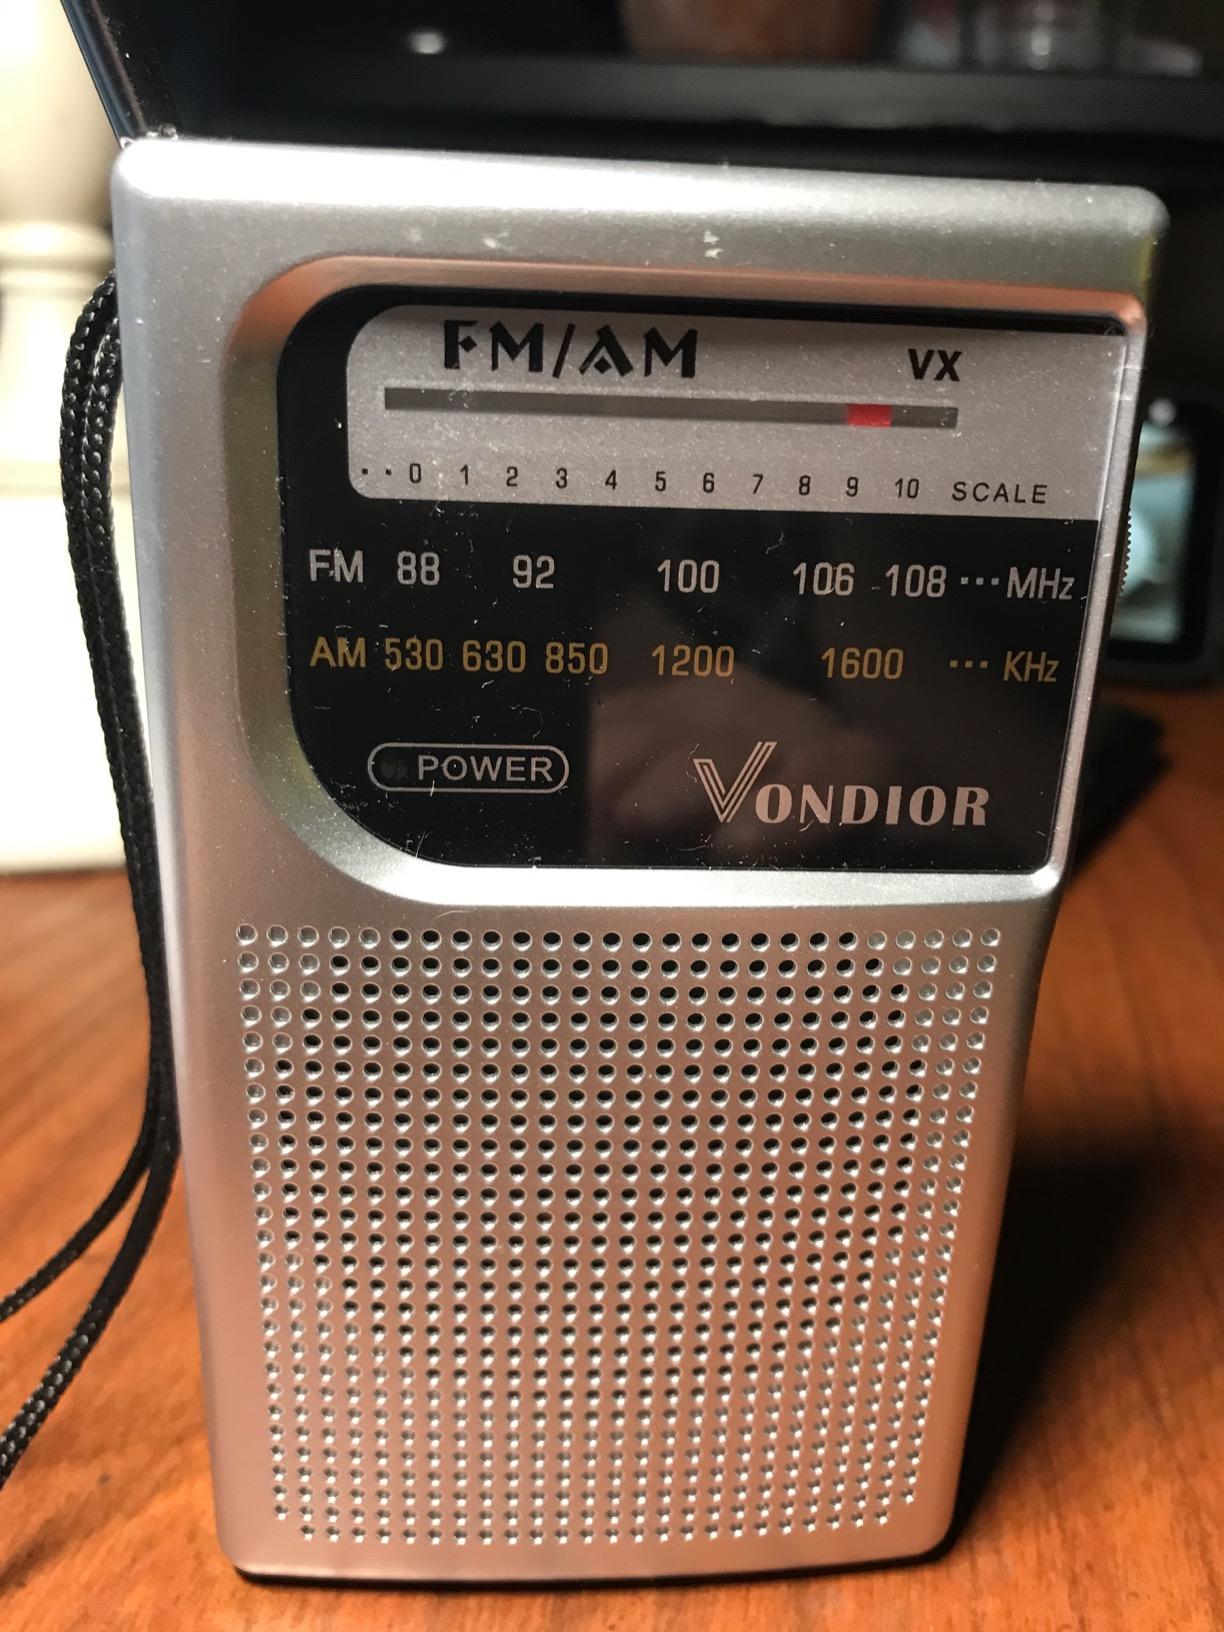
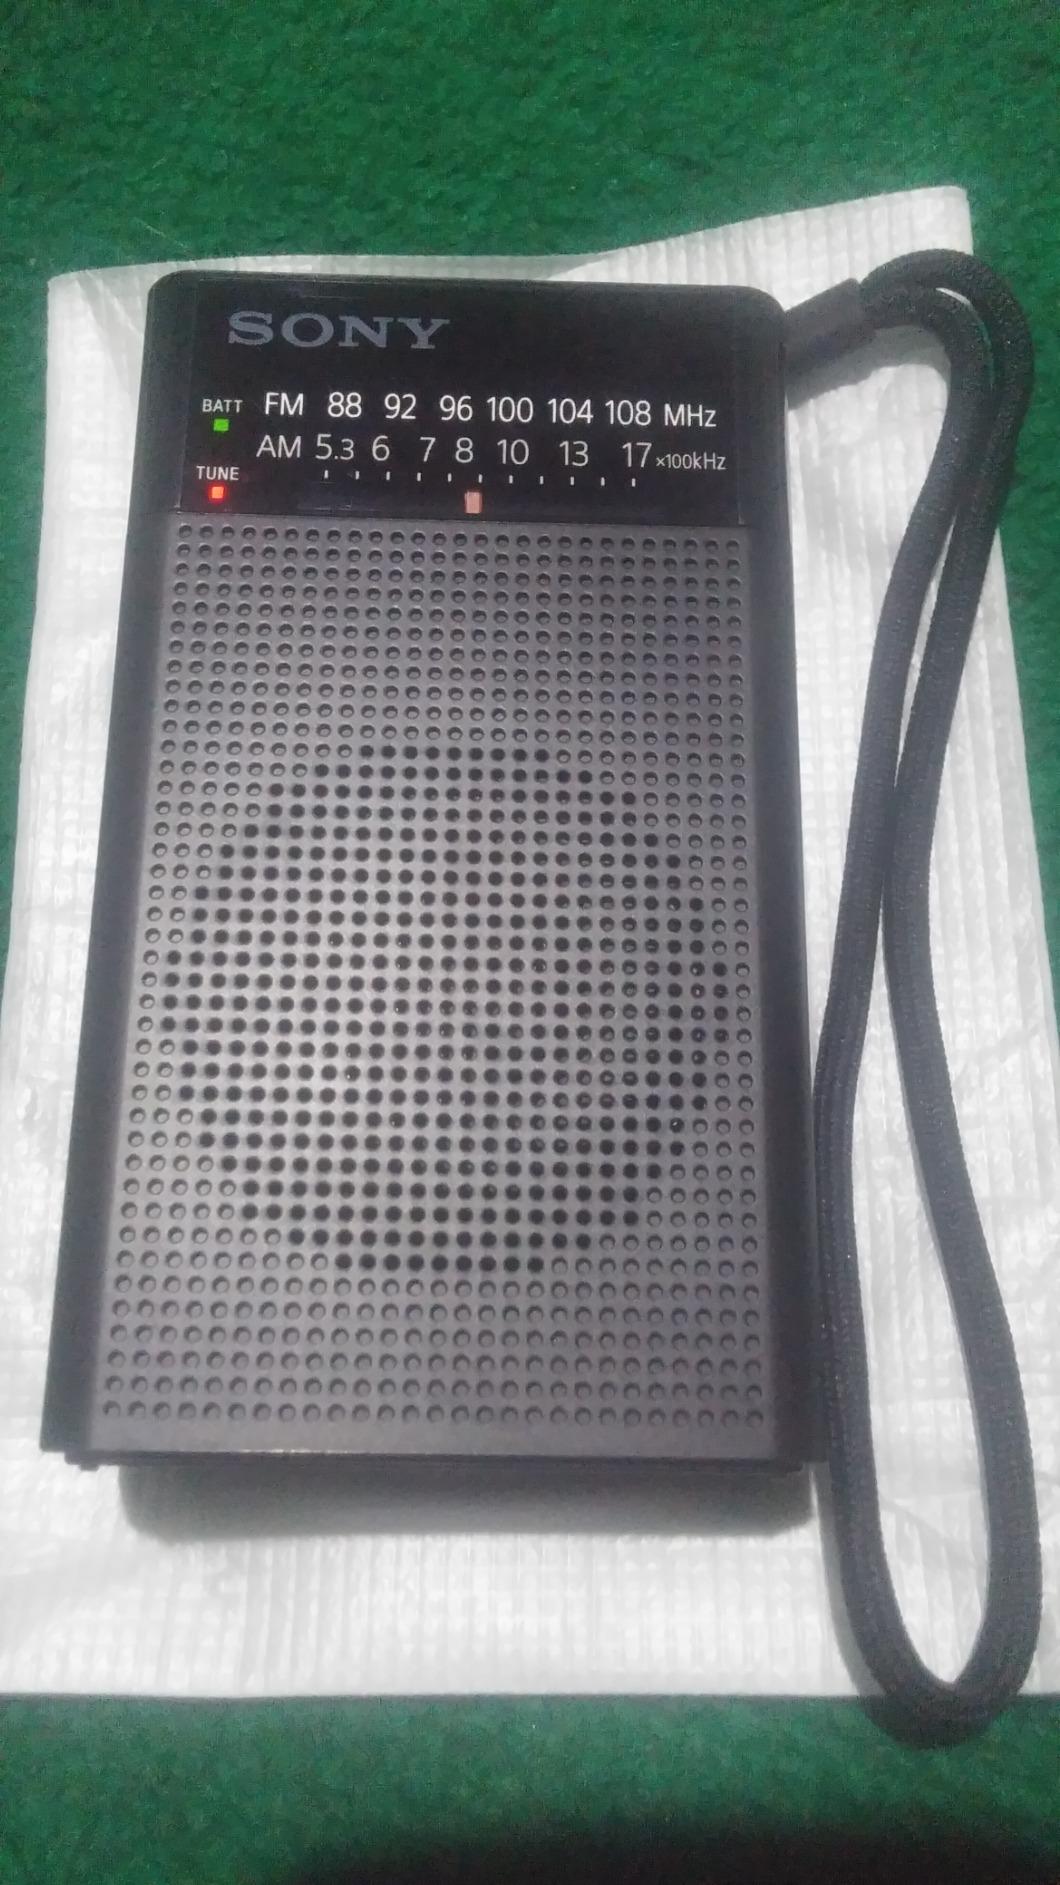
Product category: radio
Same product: no